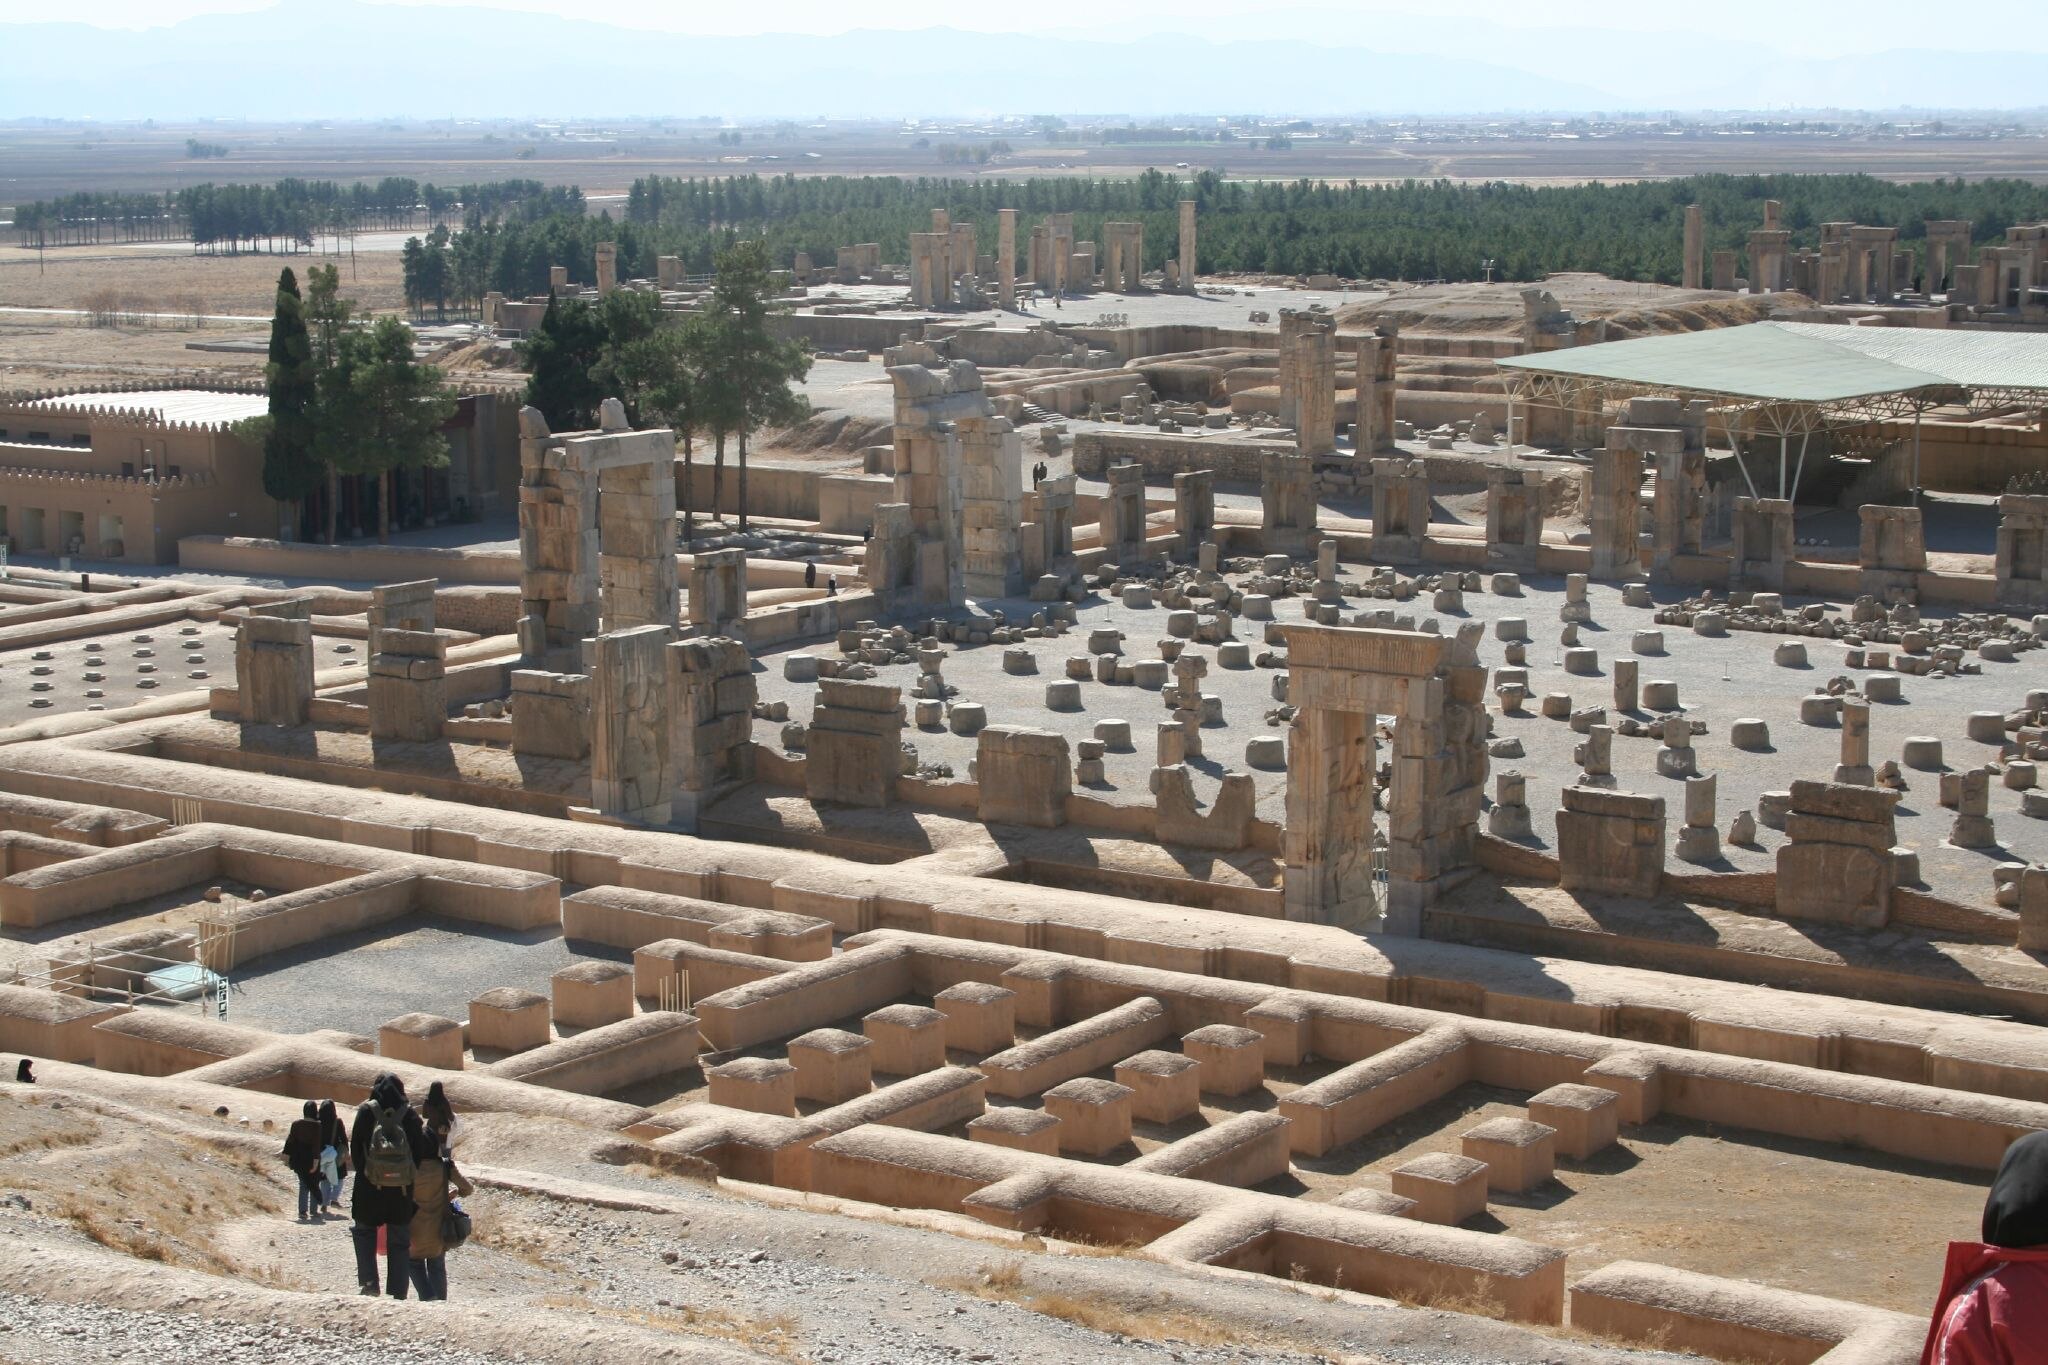
Title: Iran IMG 9985 (316579868)
Description: IMG_9985
Date: 2006-11-17 10:35
Categories: Flickr images reviewed by FlickreviewR 2, 2006 in Persepolis, General views of Persepolis